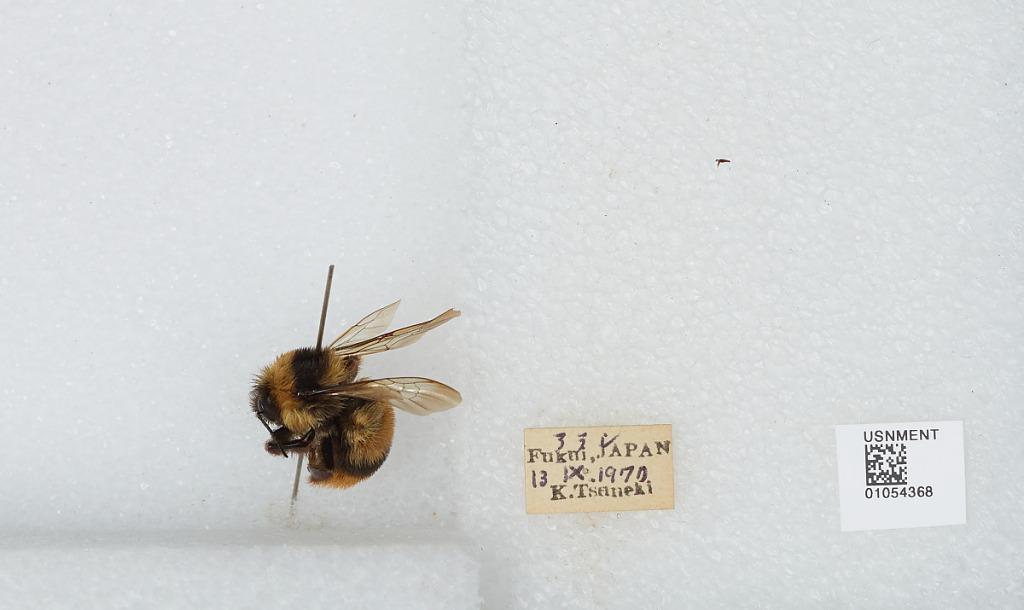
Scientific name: Bombus sp.
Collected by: K. Tsuneki
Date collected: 1970-9-13
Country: Japan
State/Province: Fukui